Sredna Gora

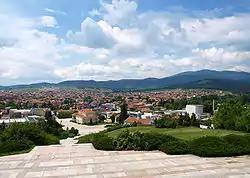
A view of Panagyurishte, an important economic, cultural and historical town in the region

Sredna Gora falls within the temperate continental climatic zone. Yet, the uneven altitude, the significant segmentation and the varied exposure of the relief of Sredna Gora, together with the climate-forming impact of the transformative air masses from the neighbouring territories, determine the marked differentiation of the climatic conditions in the mountain range. The continental climate is prevails in the mountain zone up to 1,000 m along the northern slopes and up to 1,500 m along the southern slopes. Above this elevation the climate is Alpine. In the lower parts of Sarnena Sredna Gora, and especially along its southernmost slopes is the transitional zone between the temperate continental and the continental Mediterranean climate. Due to the uneven altitude, the average January temperature in the lowest parts fluctuates in the range from 0 °C to −4 °C, lowering significantly in the range between −5 °C and −8 °C at higher altitudes. Temperature inversions regularly occur in the well-enclosed valleys in Sredna Gora during winter and have contributed for the absolute minimum temperature at the towns of Panagyurishte (−32.4 °C), Koprivshtitsa (−32.0 °C). and Ihtiman (−31.8 °C).